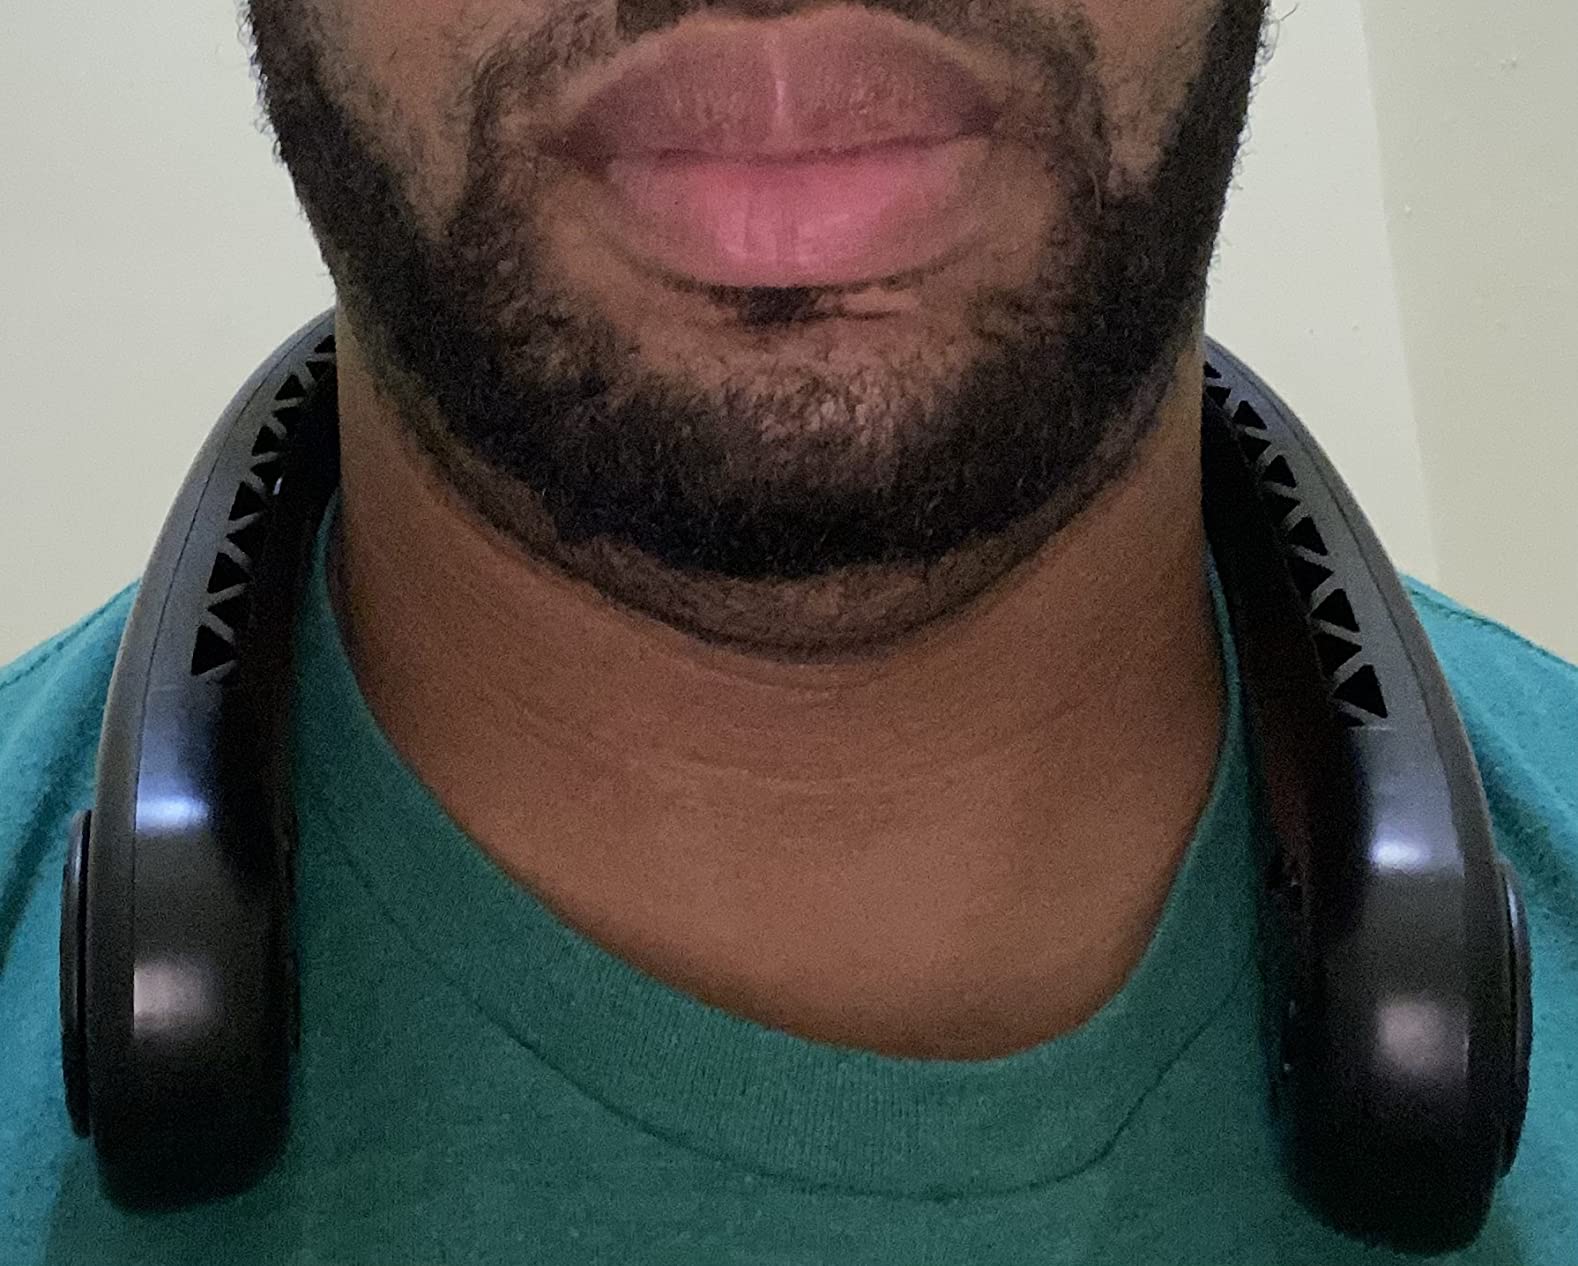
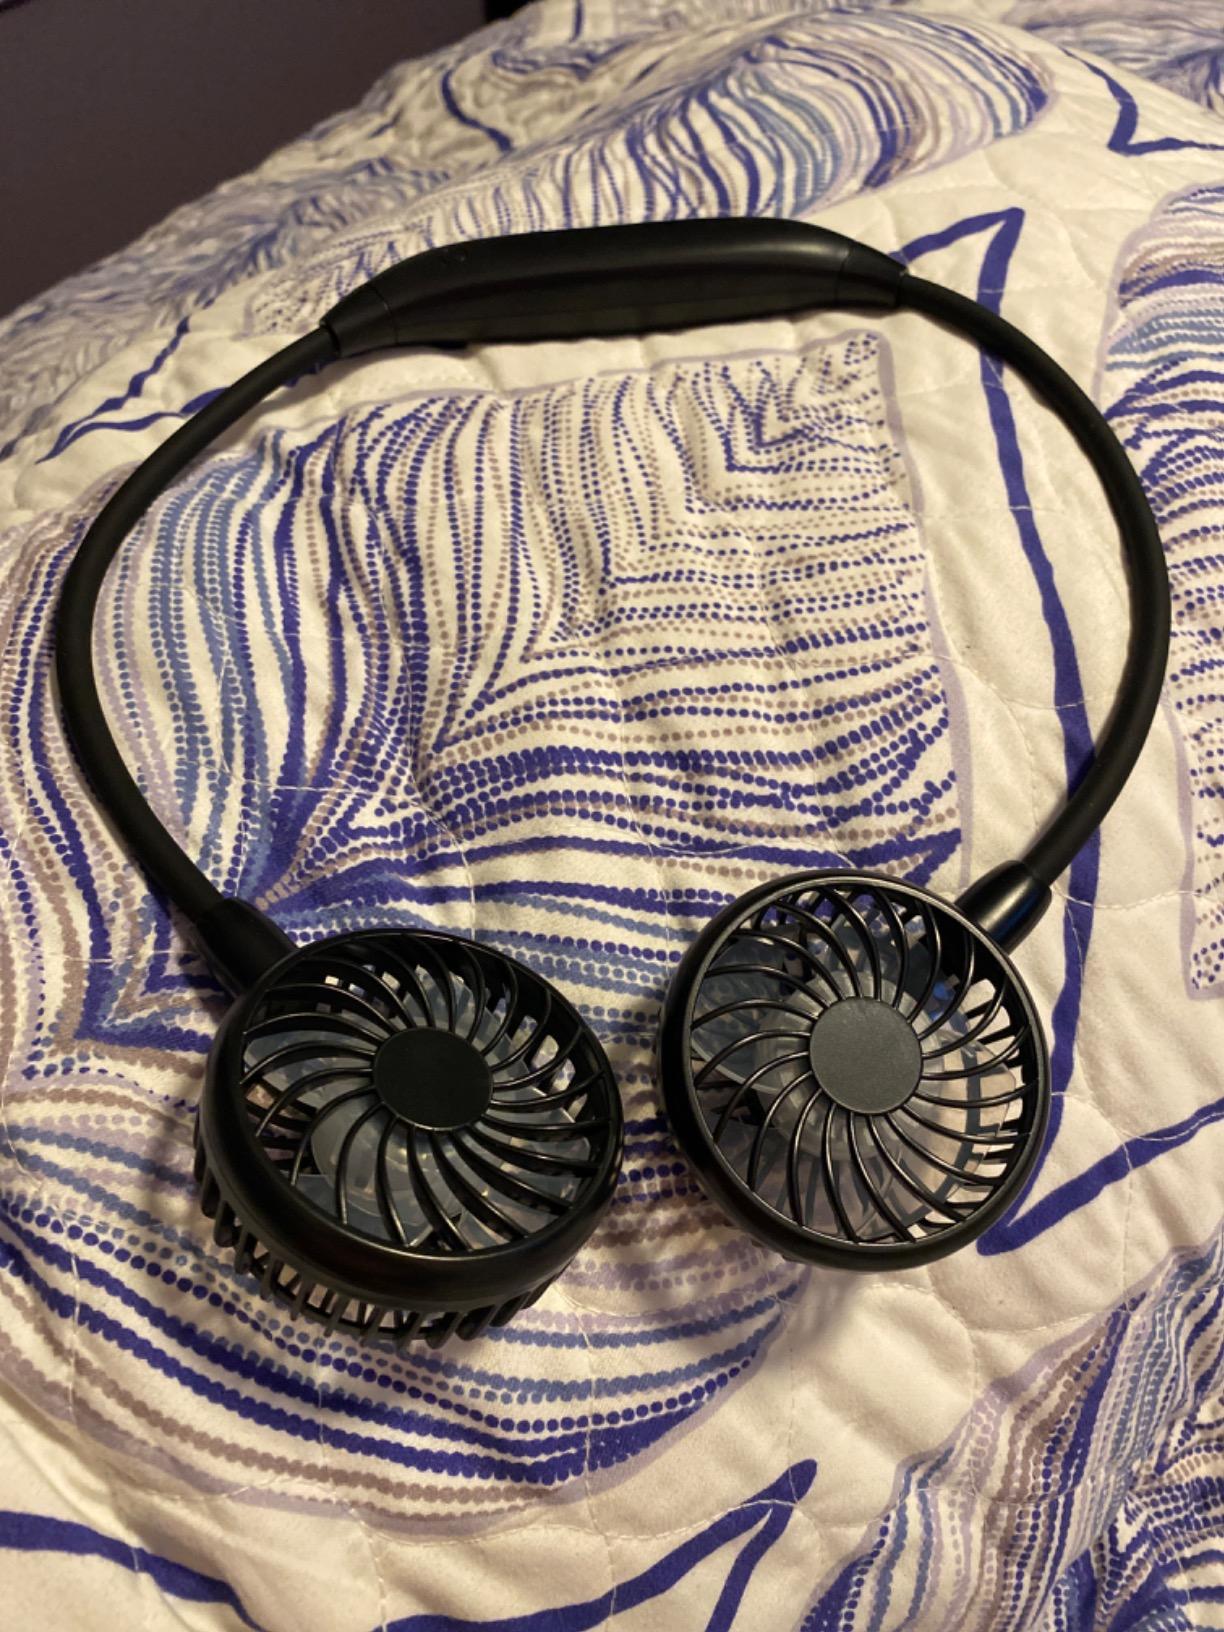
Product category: fan
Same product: no